Sports in Charlotte, North Carolina

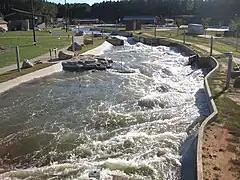
U.S. National Whitewater Center.

As with all of North Carolina, Charlotte is a hotbed of golf and hosts annual events across several tours. The PGA Tour stops in Charlotte once a year for the Wells Fargo Championship at the Quail Hollow Club and in 2017 the club will host the 99th PGA Championship. River Run Country Club in Davidson plays host the Web.com Tour's Chiquita Classic and Raintree Country Club is the home of the Symetra Classic, an event on the LPGA's developmental Symetra Tour.